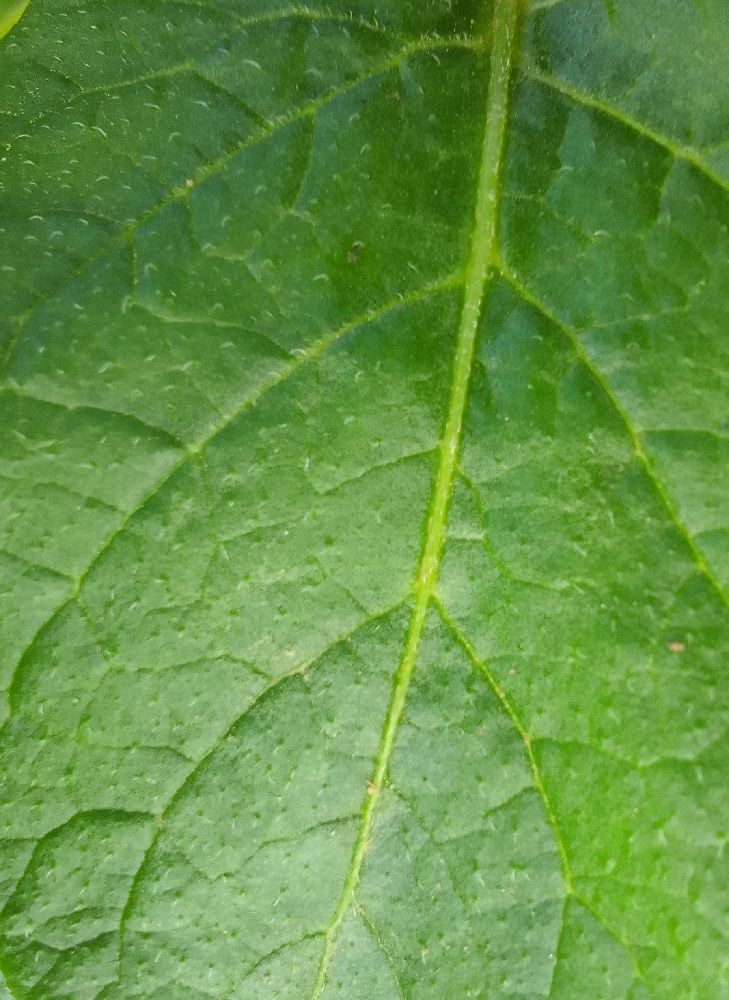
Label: Healthy